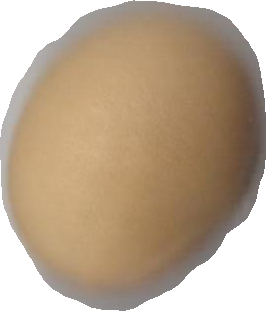
Variety: Dega